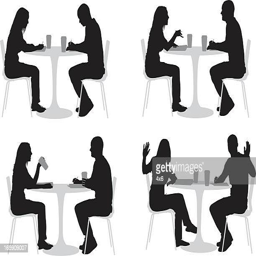
silhouette of couple in a restaurant